Buchanan Street

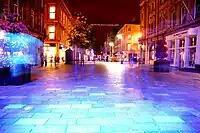
Buchanan Street at night, looking southwards at St. Vincent Street.

At the start of the street where it meets Argyle Street and St Enoch Square the historic Argyll Arcade which opened in 1827 with sixty-three shops and is now the oldest Victorian shopping centre in Britain, and its near neighbour award-winning Princes Square indoor mall face across to the stores which make up the iconic House of Fraser – which started in Glasgow and also owned Harrods of London. Buchanan Street is now entirely pedestrianised, but the streets that cross it (St. Vincent Street, George Street and Bath Street) are not.